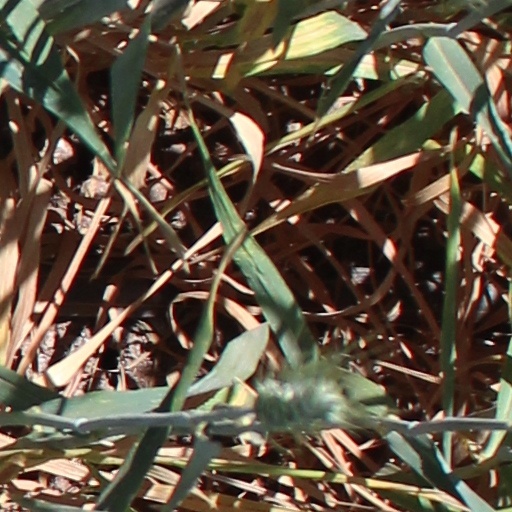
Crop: wheat